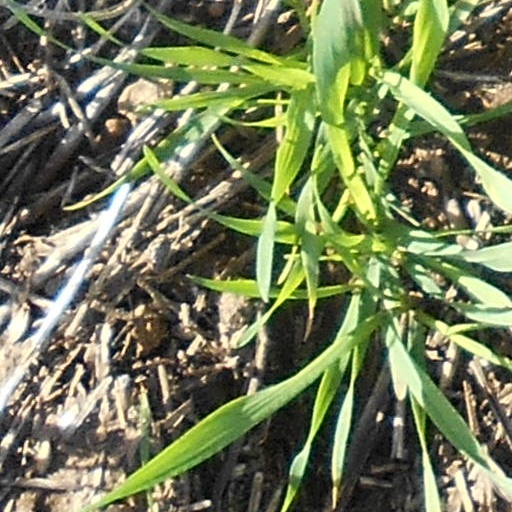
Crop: wheat